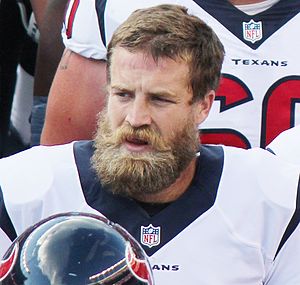
Ryan Fitzpatrick
Ryan Joseph Fitzpatrick er en amerikansk fodboldspiller. Han spiller quarterback for Miami Dolphins. Han har tidligere spillet for bl.a. Tampa Bay Buccaneers, New York Jets, Houston Texans, Tennessee Titans og Buffalo Bills.